History of Celtic F.C. (1994–present)

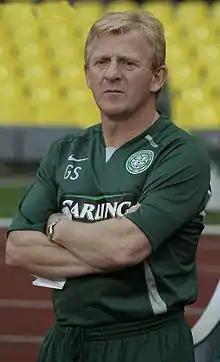
Gordon Strachan

Celtic regained the SPL title in 2003–04 in emphatic manner, winning by a margin of 18 points and scoring over 100 goals. The league campaign also saw Celtic win 25 games in a row, setting a new British record. Celtic recorded five wins (four in the league, one in the Scottish Cup) over rivals Rangers; a last minute Chris Sutton goal in May 2004 giving Celtic a 1–0 win in the final Old Firm fixture of the season and their first whitewash of wins over their rivals for over 30 years.